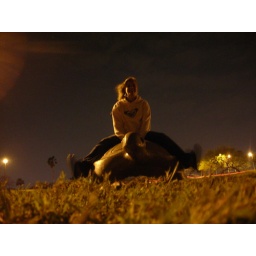
sea turtle in a grass storm